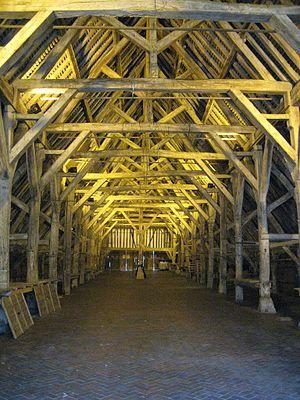
Halles de Dives-sur-Mer (Calvados), classées monument historique (CLMH, 03/01/1918)
Dives-sur-Mer est une commune française, située dans le département du Calvados en région Normandie, peuplée de 5 546 habitants.